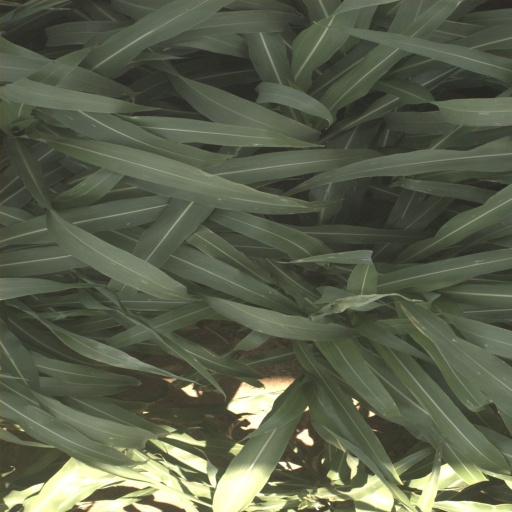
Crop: sorghum